Hōjō Genan

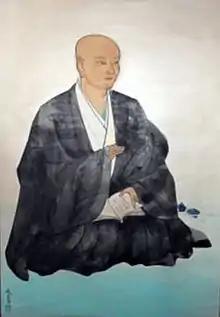
Portrait of Hōjō Genan

the Siege of Edo (1524), Battle of Nashinokidaira (1526), Siege of Edo (1535), Siege of Musashi-Matsuyama (1537), and Battle of Kōnodai (1538).